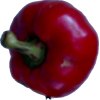
Label: red_pepper